Wing Park Golf Course

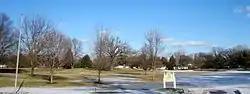

Wing Park Golf Course in Elgin, Illinois, is the "oldest and best preserved nine-hole municipal golf course in Illinois." The course was constructed during a golf course boom in the Chicago area during first few years of the 1900s. The course was named after William H. Wing, who donated the land for a park in 1902. When the Elgin and Belvidere Electric Company was built only a few blocks away, Elgin developed the southern portion of the property to a golf course. The course was developed by Tom Bendelow, a prolific designer who laid out over six hundred golf courses. Wing Park Golf Course opened on September 5, 1908, and has been in continuous operation since. The Wing Park Golf Club was organized in 1912 to help manage the property. The course was listed on the National Register of Historic Places in 2009.